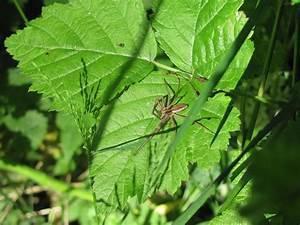
spider